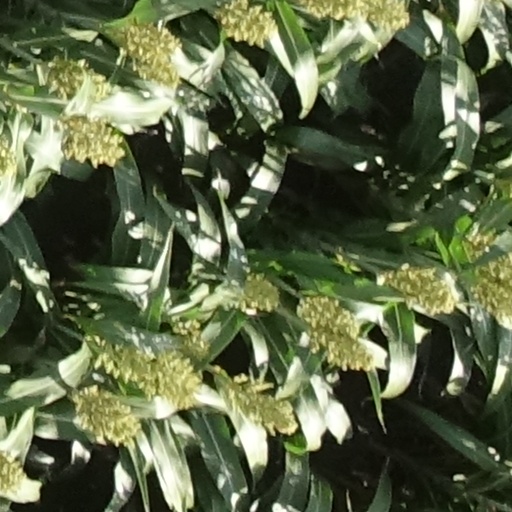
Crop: sorghum